Marian Mudder

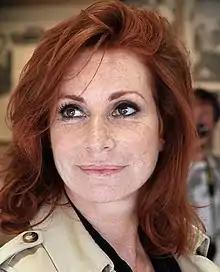

Marian Mudder (born 8 January 1958 in Rotterdam, Netherlands) is a Dutch actor and author.